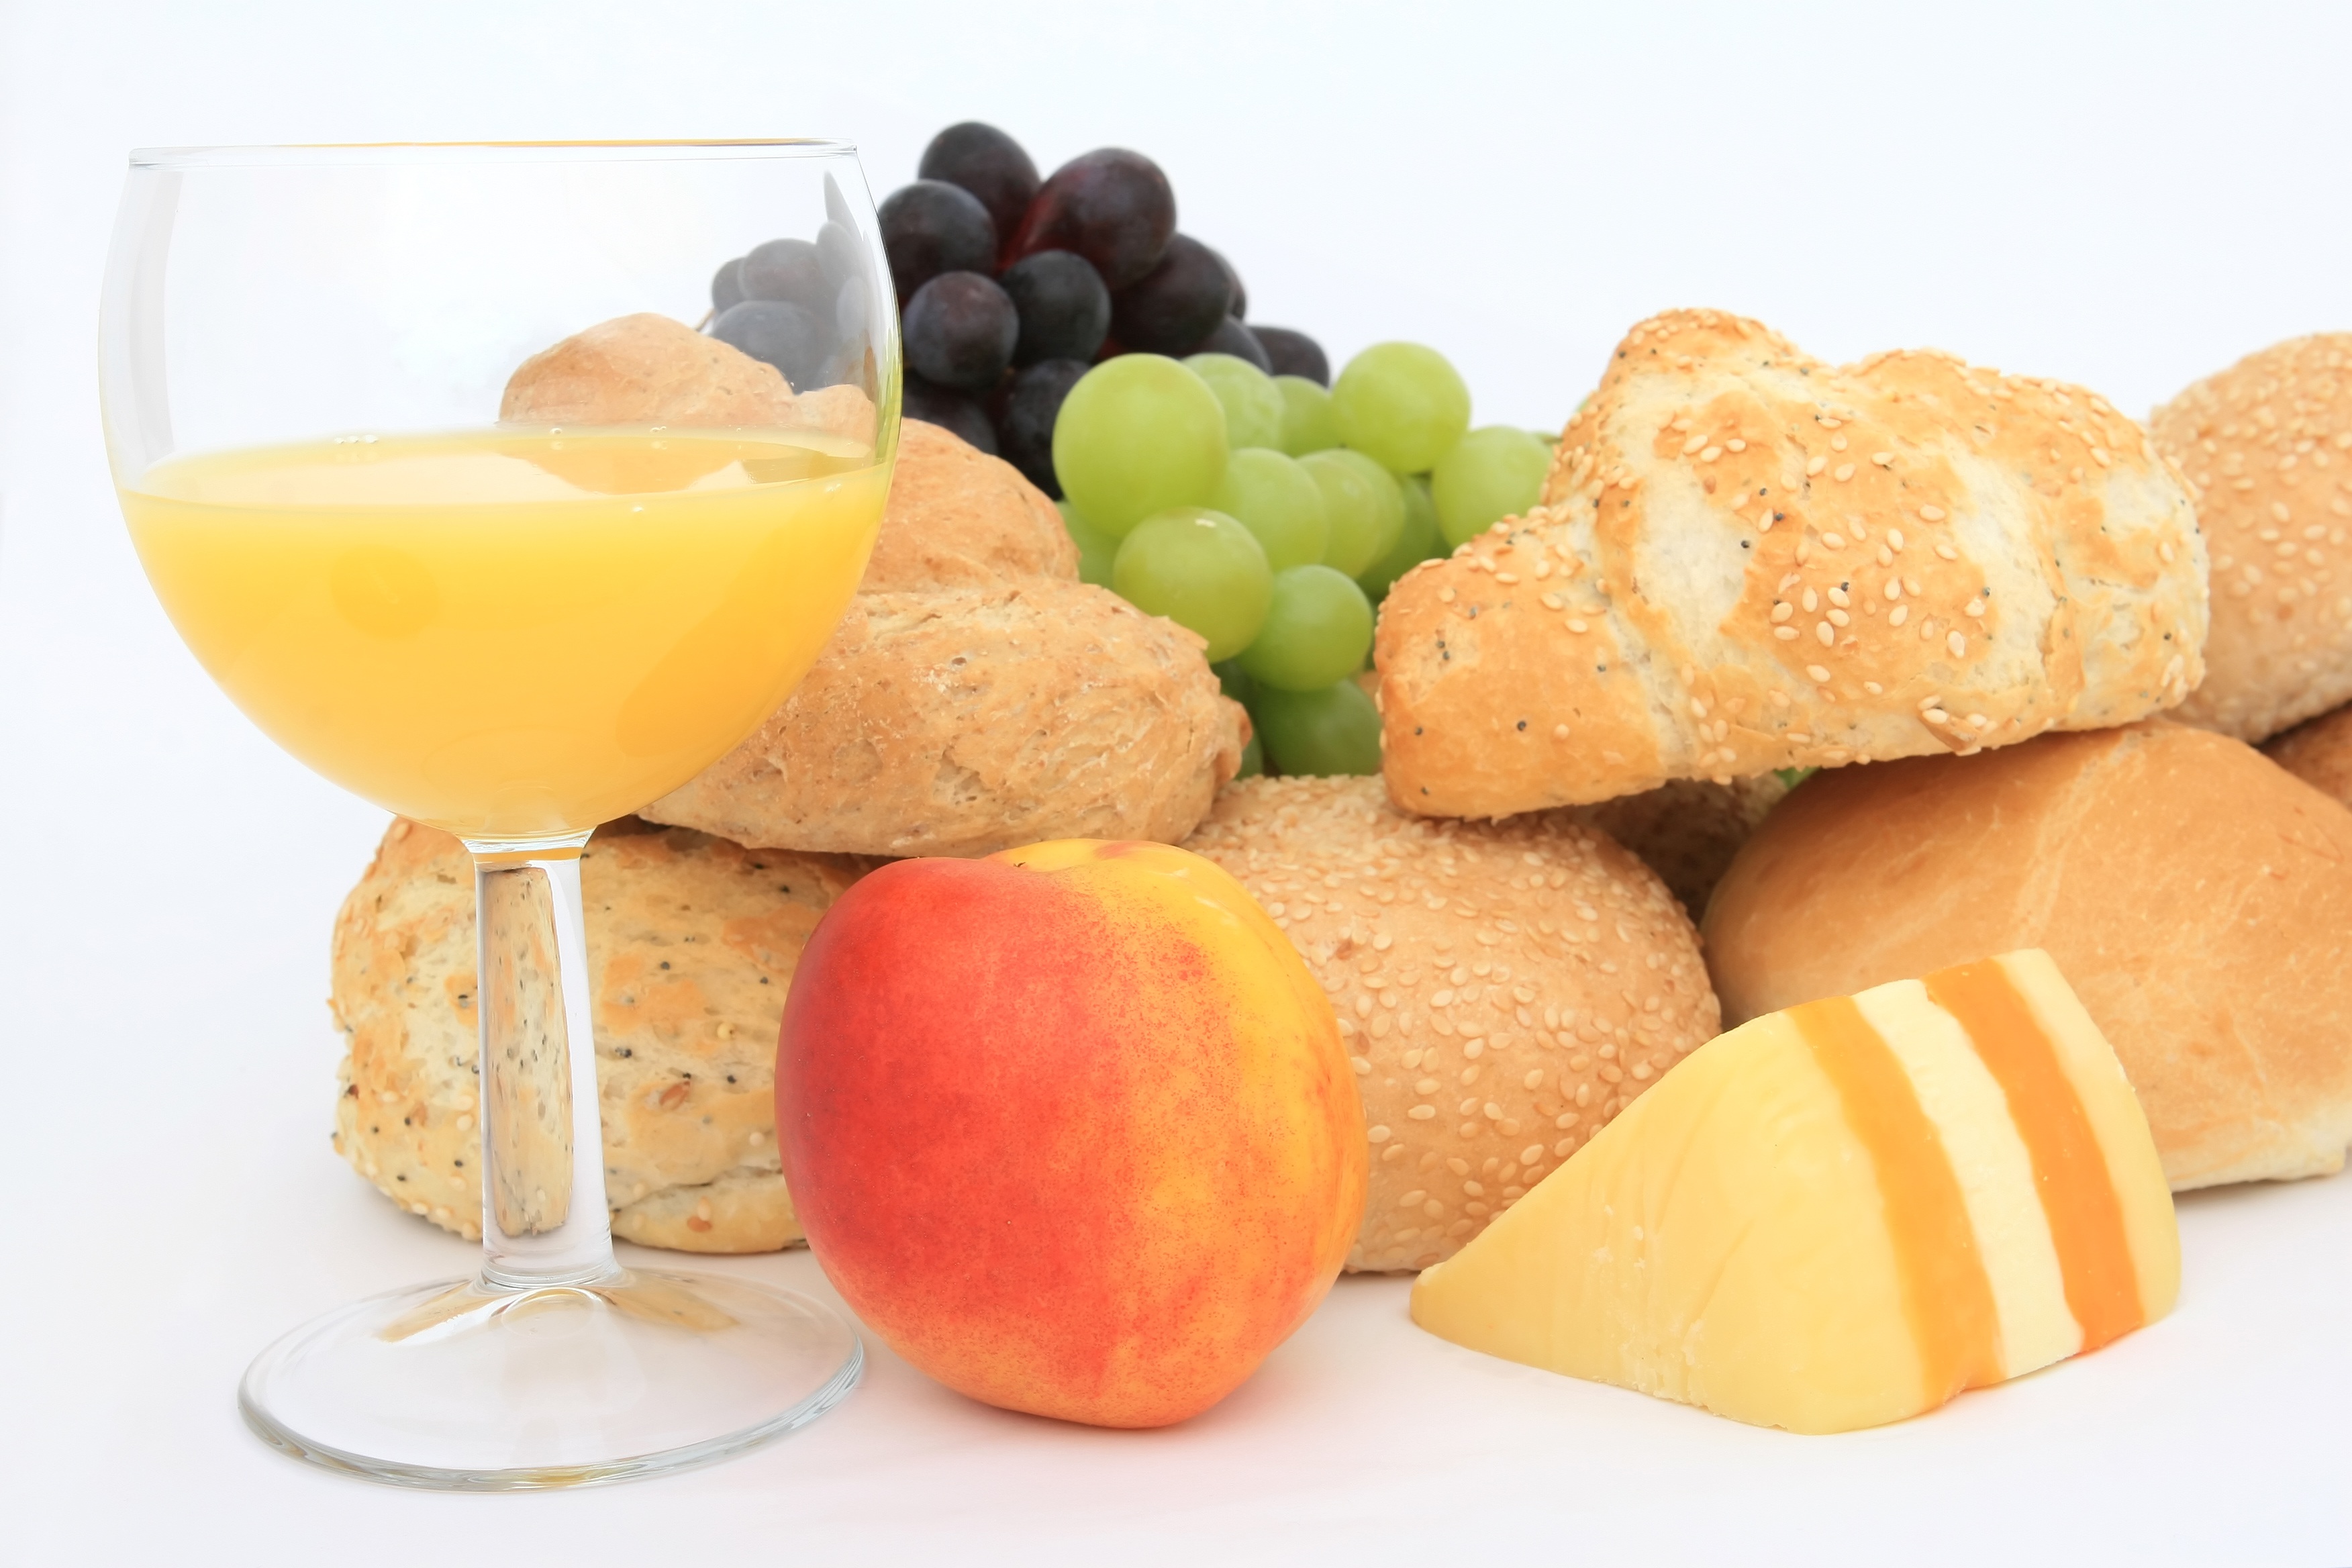
plant, white, grain, fruit, isolated, orange, dish, meal, food, green, red, produce, macro, brown, drink, closeup, breakfast, baking, healthy, snack, dessert, eat, lunch, cuisine, delicious, bread, health, bakery, sandwich, cheese, cook, loaf, toast, baked, bun, juice, crust, close up, calories, seeds, eating, nutrition, peach, swiss, toasted, grapes, tasty, roll, slim, diet, continental, nutritious, flowering plant, slimming, land plant, bap, wholesome